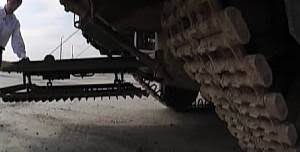
Label: BMP